Sydney sandstone

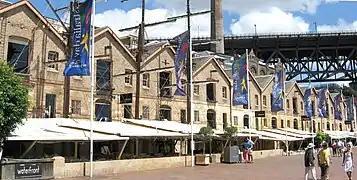
Campbell's Stores, sandstone buildings in The Rocks, Sydney

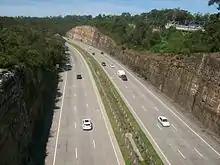
Southbound view of the M1 Pacific Motorway carved through sandstone at Berowra

The quality of the sandstone known to Sydneysiders as "yellow block" became well known early. Called on by the Colonial Architect, for example, to be used in the main buildings of the University of Sydney, the stone was supplied from the Pyrmont quarries where there were at least 22 quarrymen working by 1858. Among them was Charles Saunders, licensee of the hotel 'The Quarryman's Arms' who became Pyrmont's biggest quarrymaster. Pyrmont yellowblock not only had good hardness, texture, and colour, it was also suitable for carving and so it could be incorporated into buildings in the form of sculptures and finely carved details. The sculptor William Priestly MacIntosh, for example, carved ten of the explorers statues for the niches in the Lands Department building in "Pyrmont Freestone".